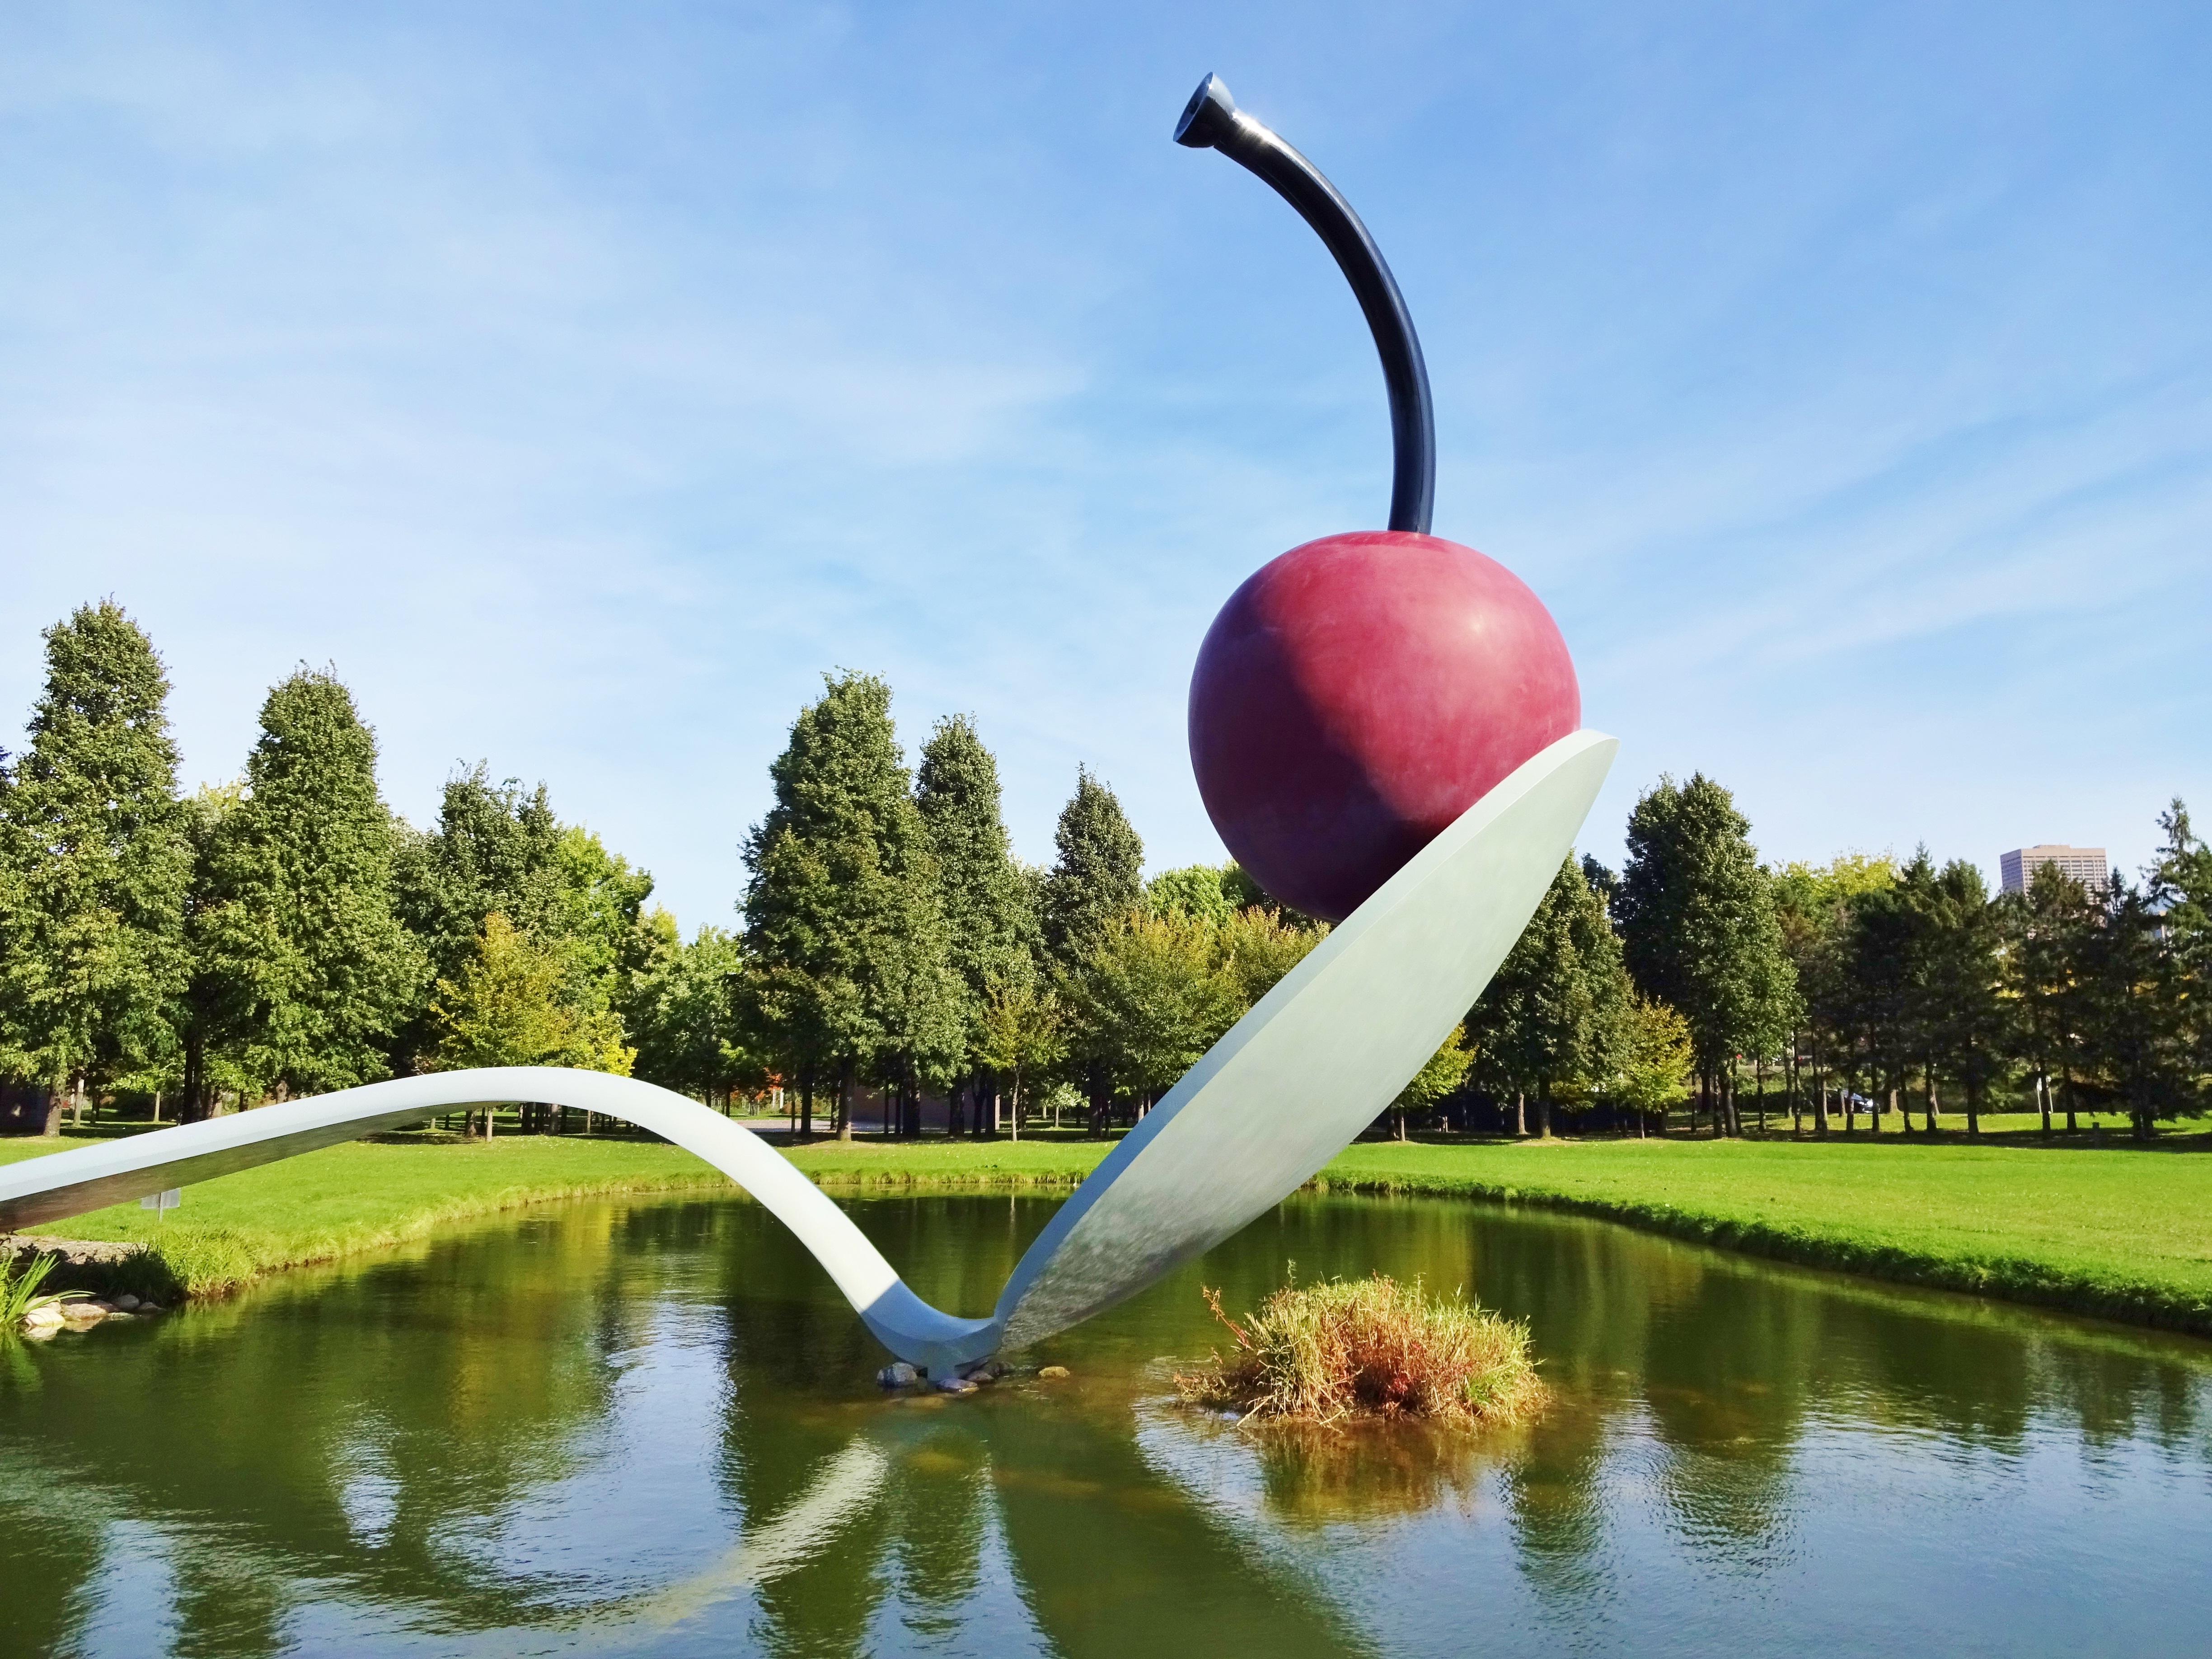
tree, water, grass, outdoor, architecture, flower, city, urban, summer, vacation, tourist, travel, reflection, museum, park, usa, america, landmark, sightseeing, attraction, tourism, spoon, sculpture, local, water bird, cherry, destination, minnesota, touristic, minneapolis, cherry on a spoon